Silver Line (Washington Metro)

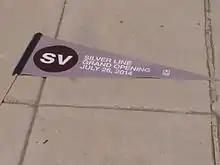
Pennant given to users of the Silver Line on its grand opening, July 26, 2014.

The original schedule planned for revenue service to begin in 2013. The contractor reported to MWAA on February 7, 2014, that construction was complete. MWAA had fifteen days to review the documentation and decide whether it agreed, but on February 24 they announced that the contractor had failed to meet seven of twelve criteria outlined in the contract.